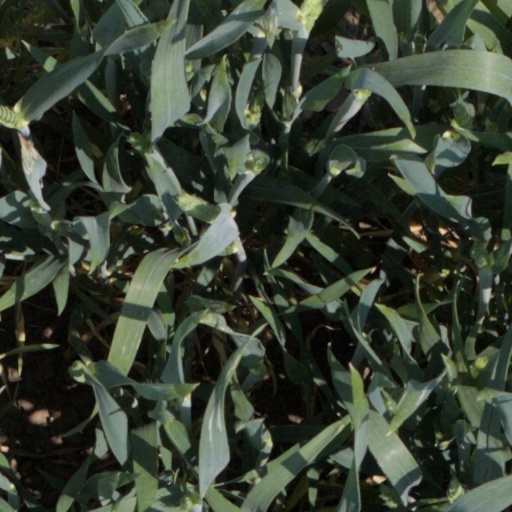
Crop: wheat